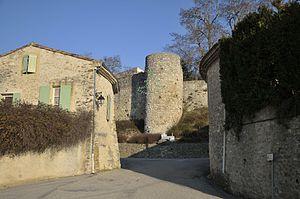
entrée du village
Vaunaveys-la-Rochette est une commune française située dans le département de la Drôme, en région Auvergne-Rhône-Alpes.